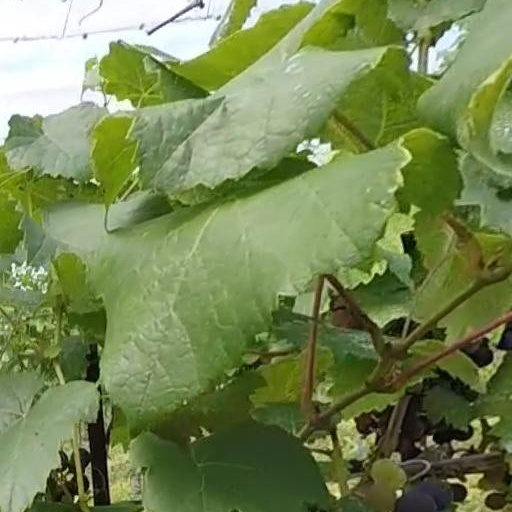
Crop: grape